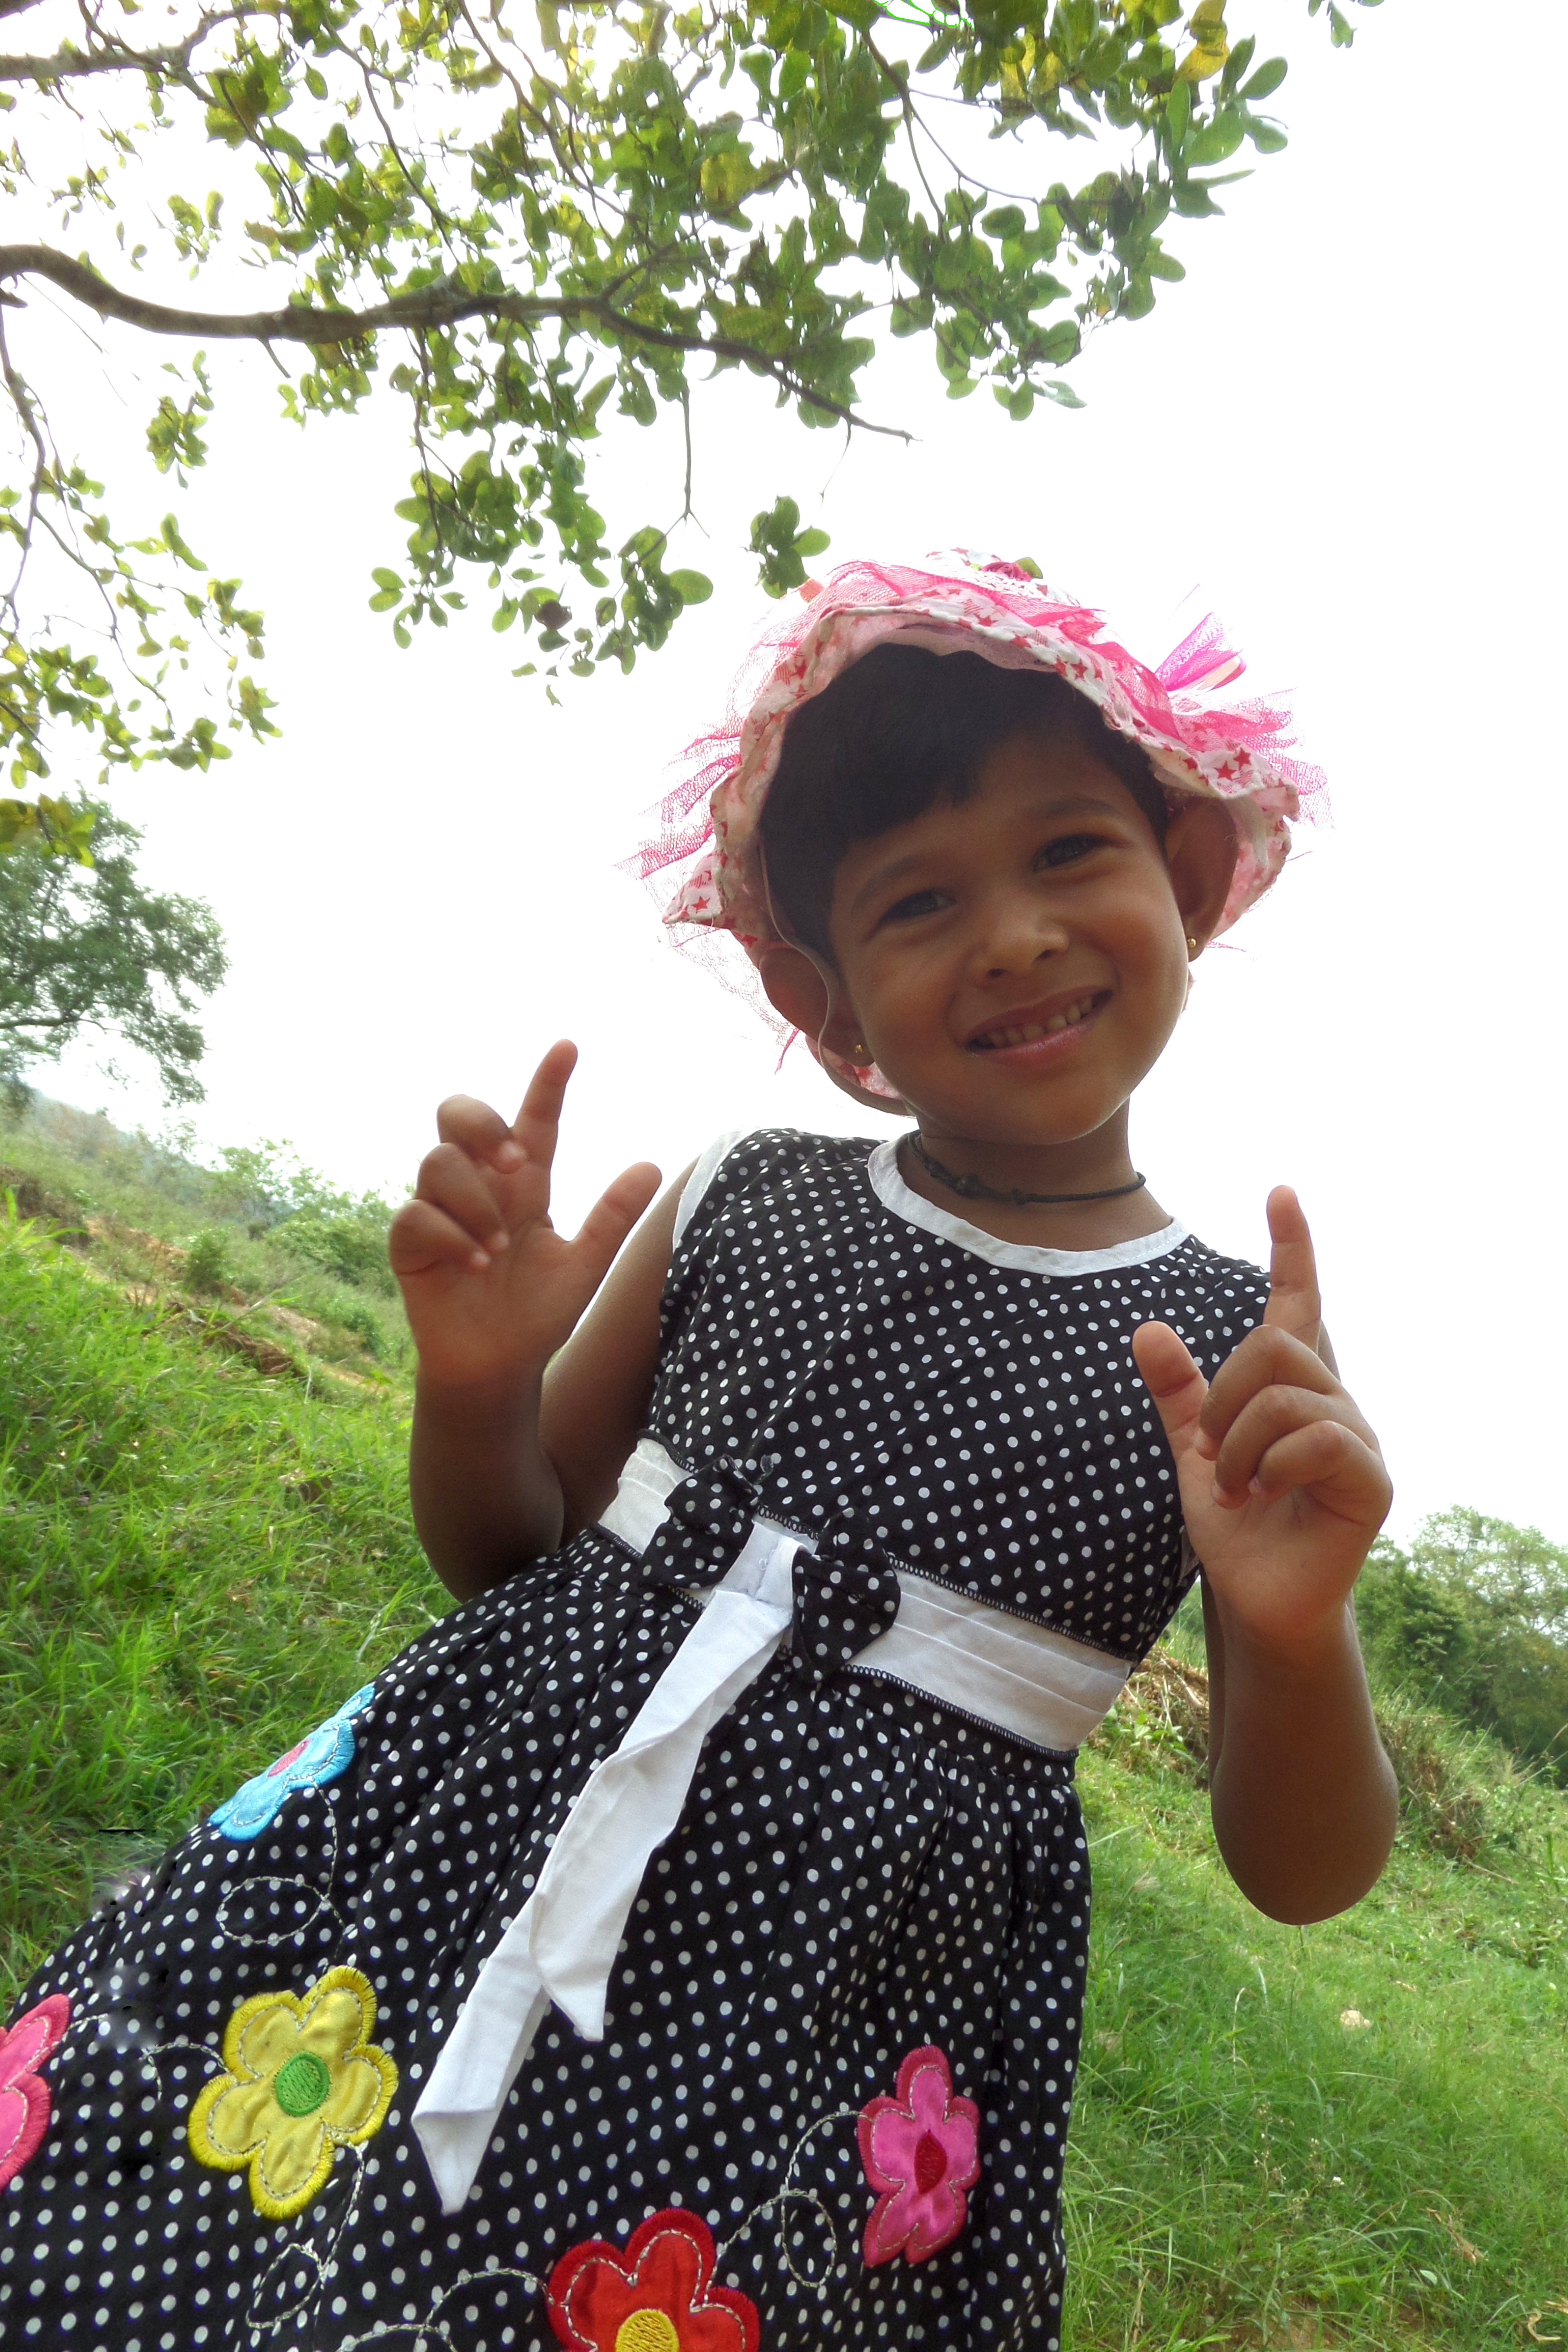
person, people, play, flower, pattern, child, clothing, dress, toddler